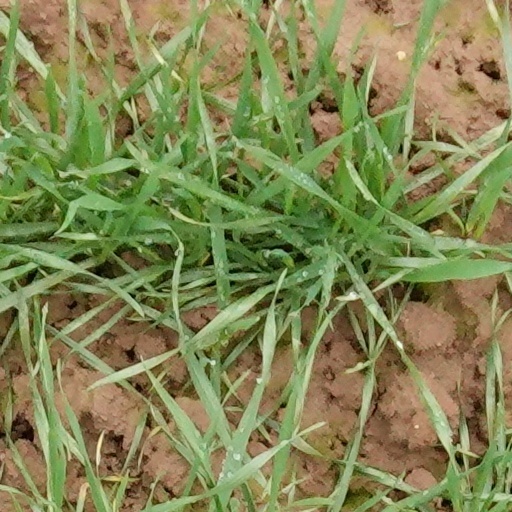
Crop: wheat